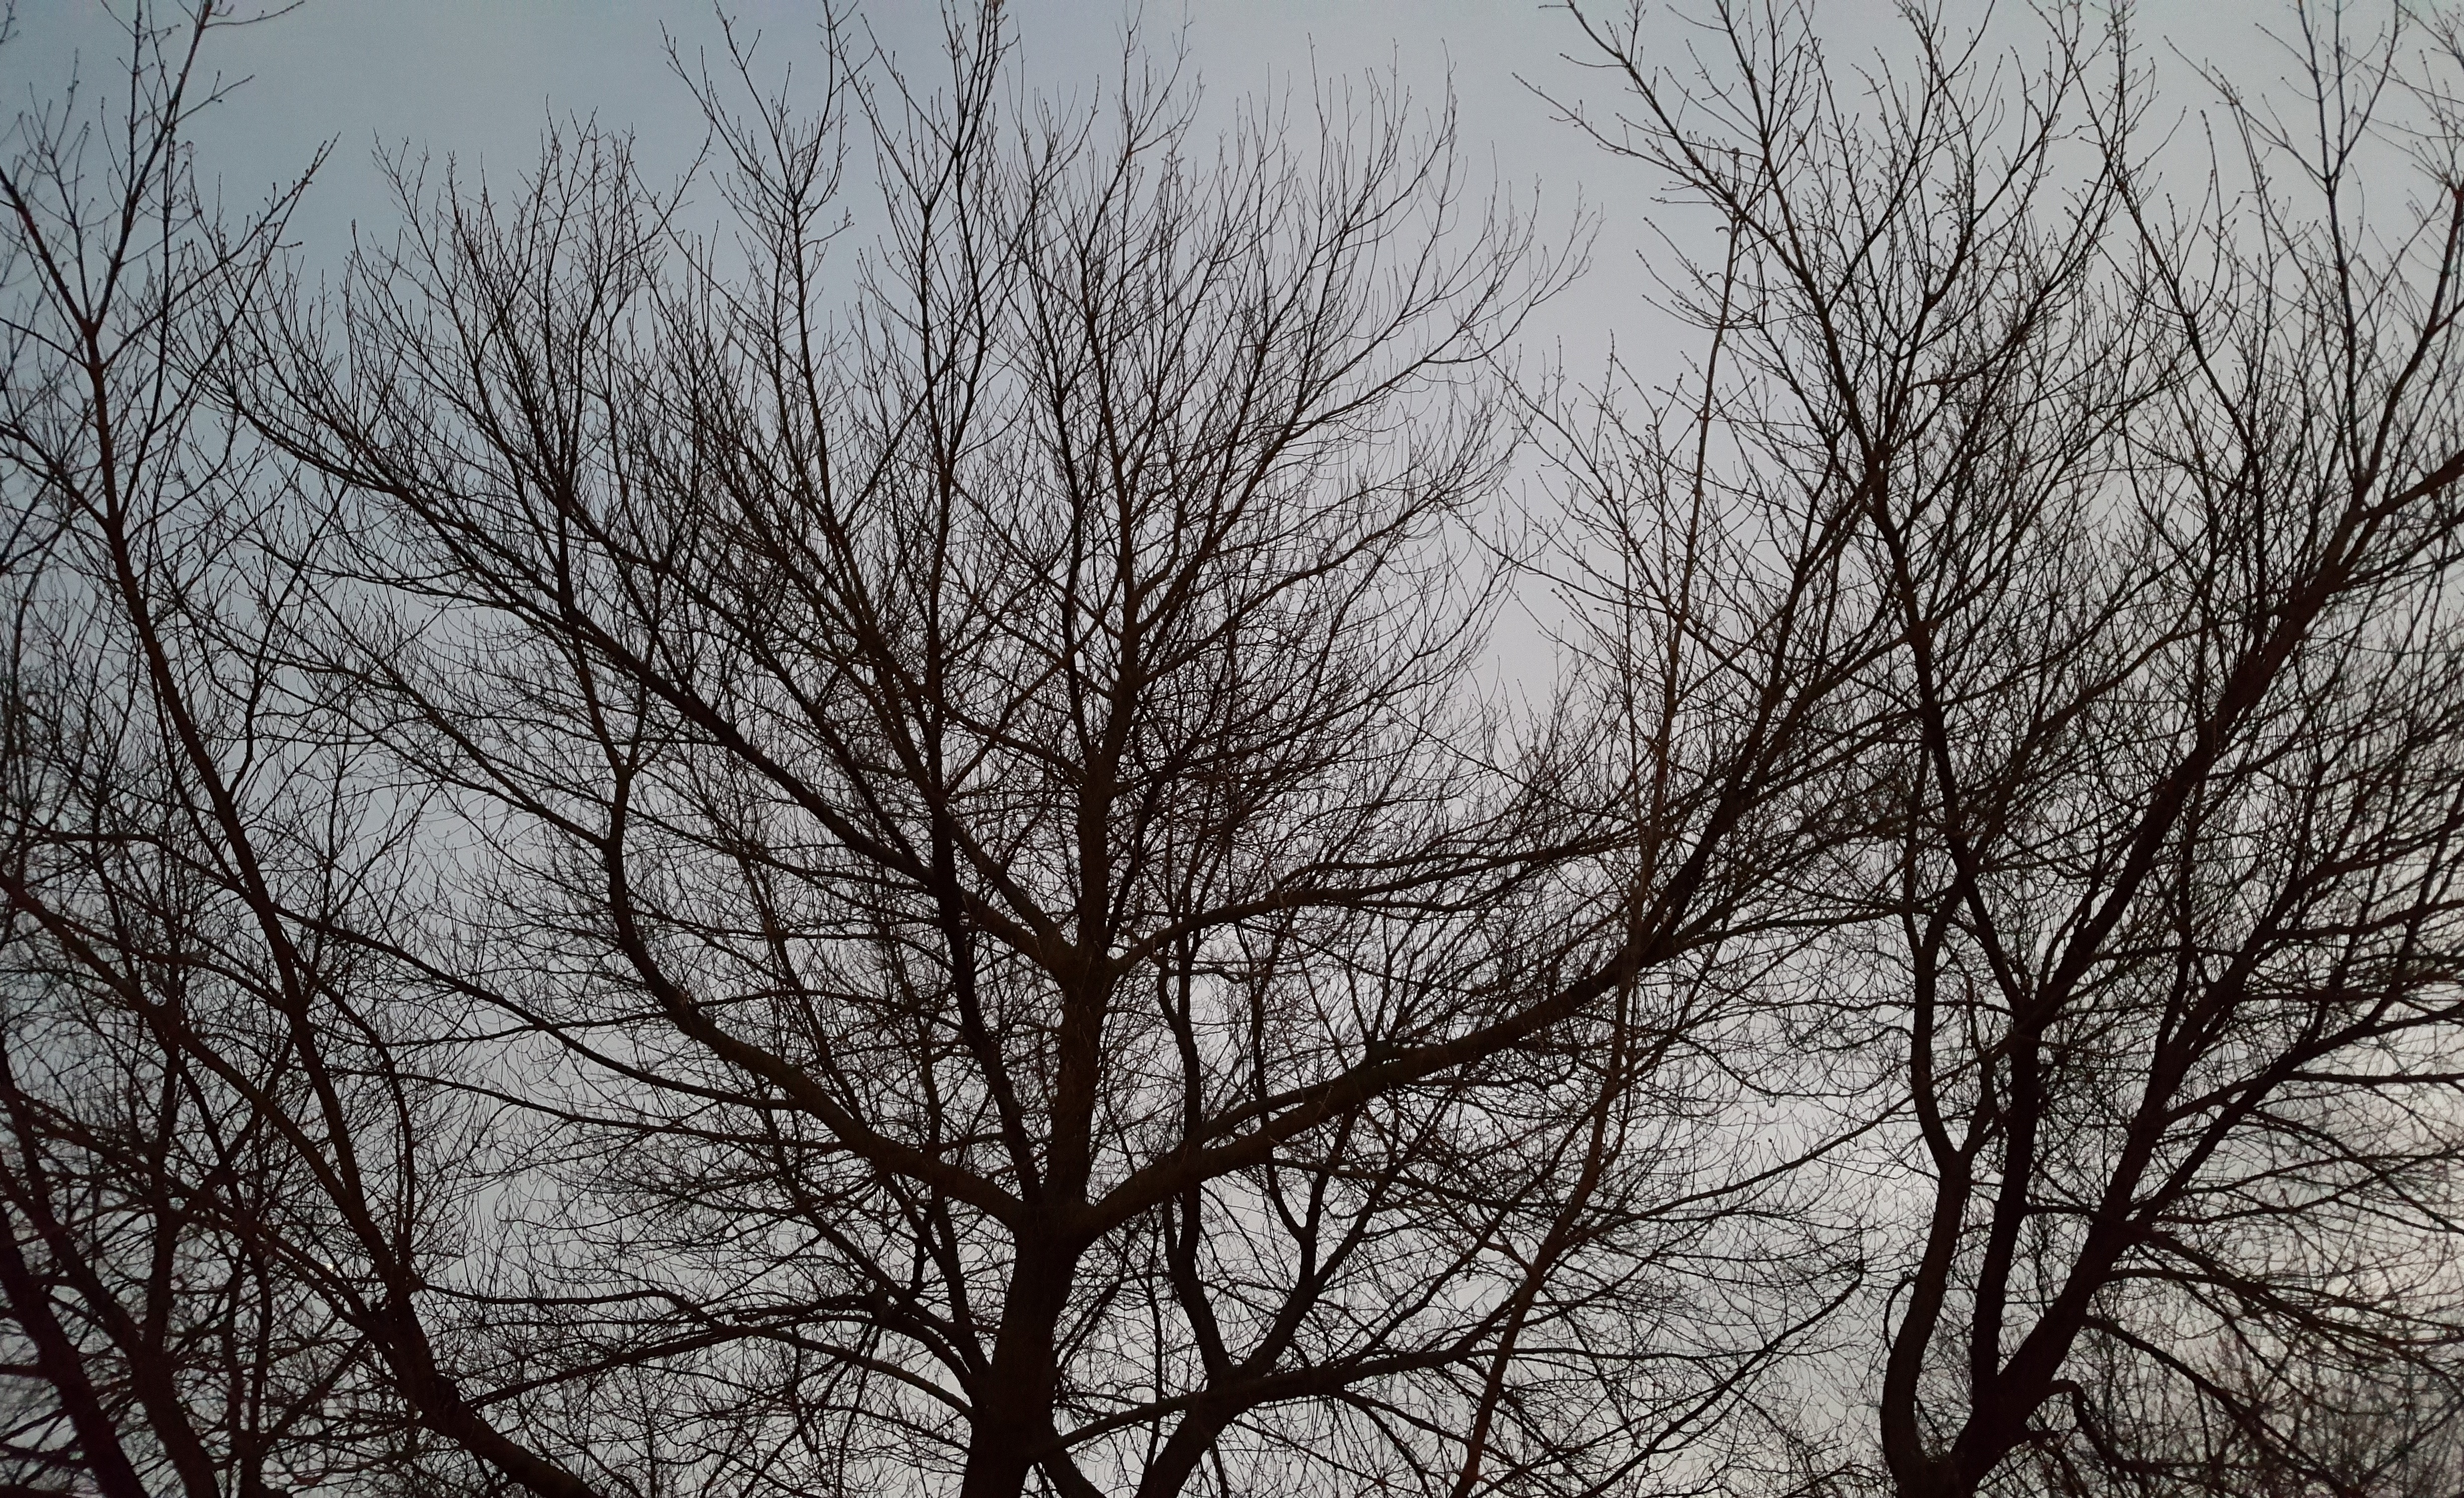
tree, nature, branch, snow, winter, black and white, plant, sky, leaf, frost, evening, twilight, weather, nostalgia, monochrome, season, branches, leafless, konary, thoughtfulness, reverie, monochrome photography, atmospheric phenomenon, woody plant